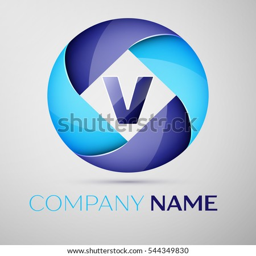
letter colorful logo in the circle .